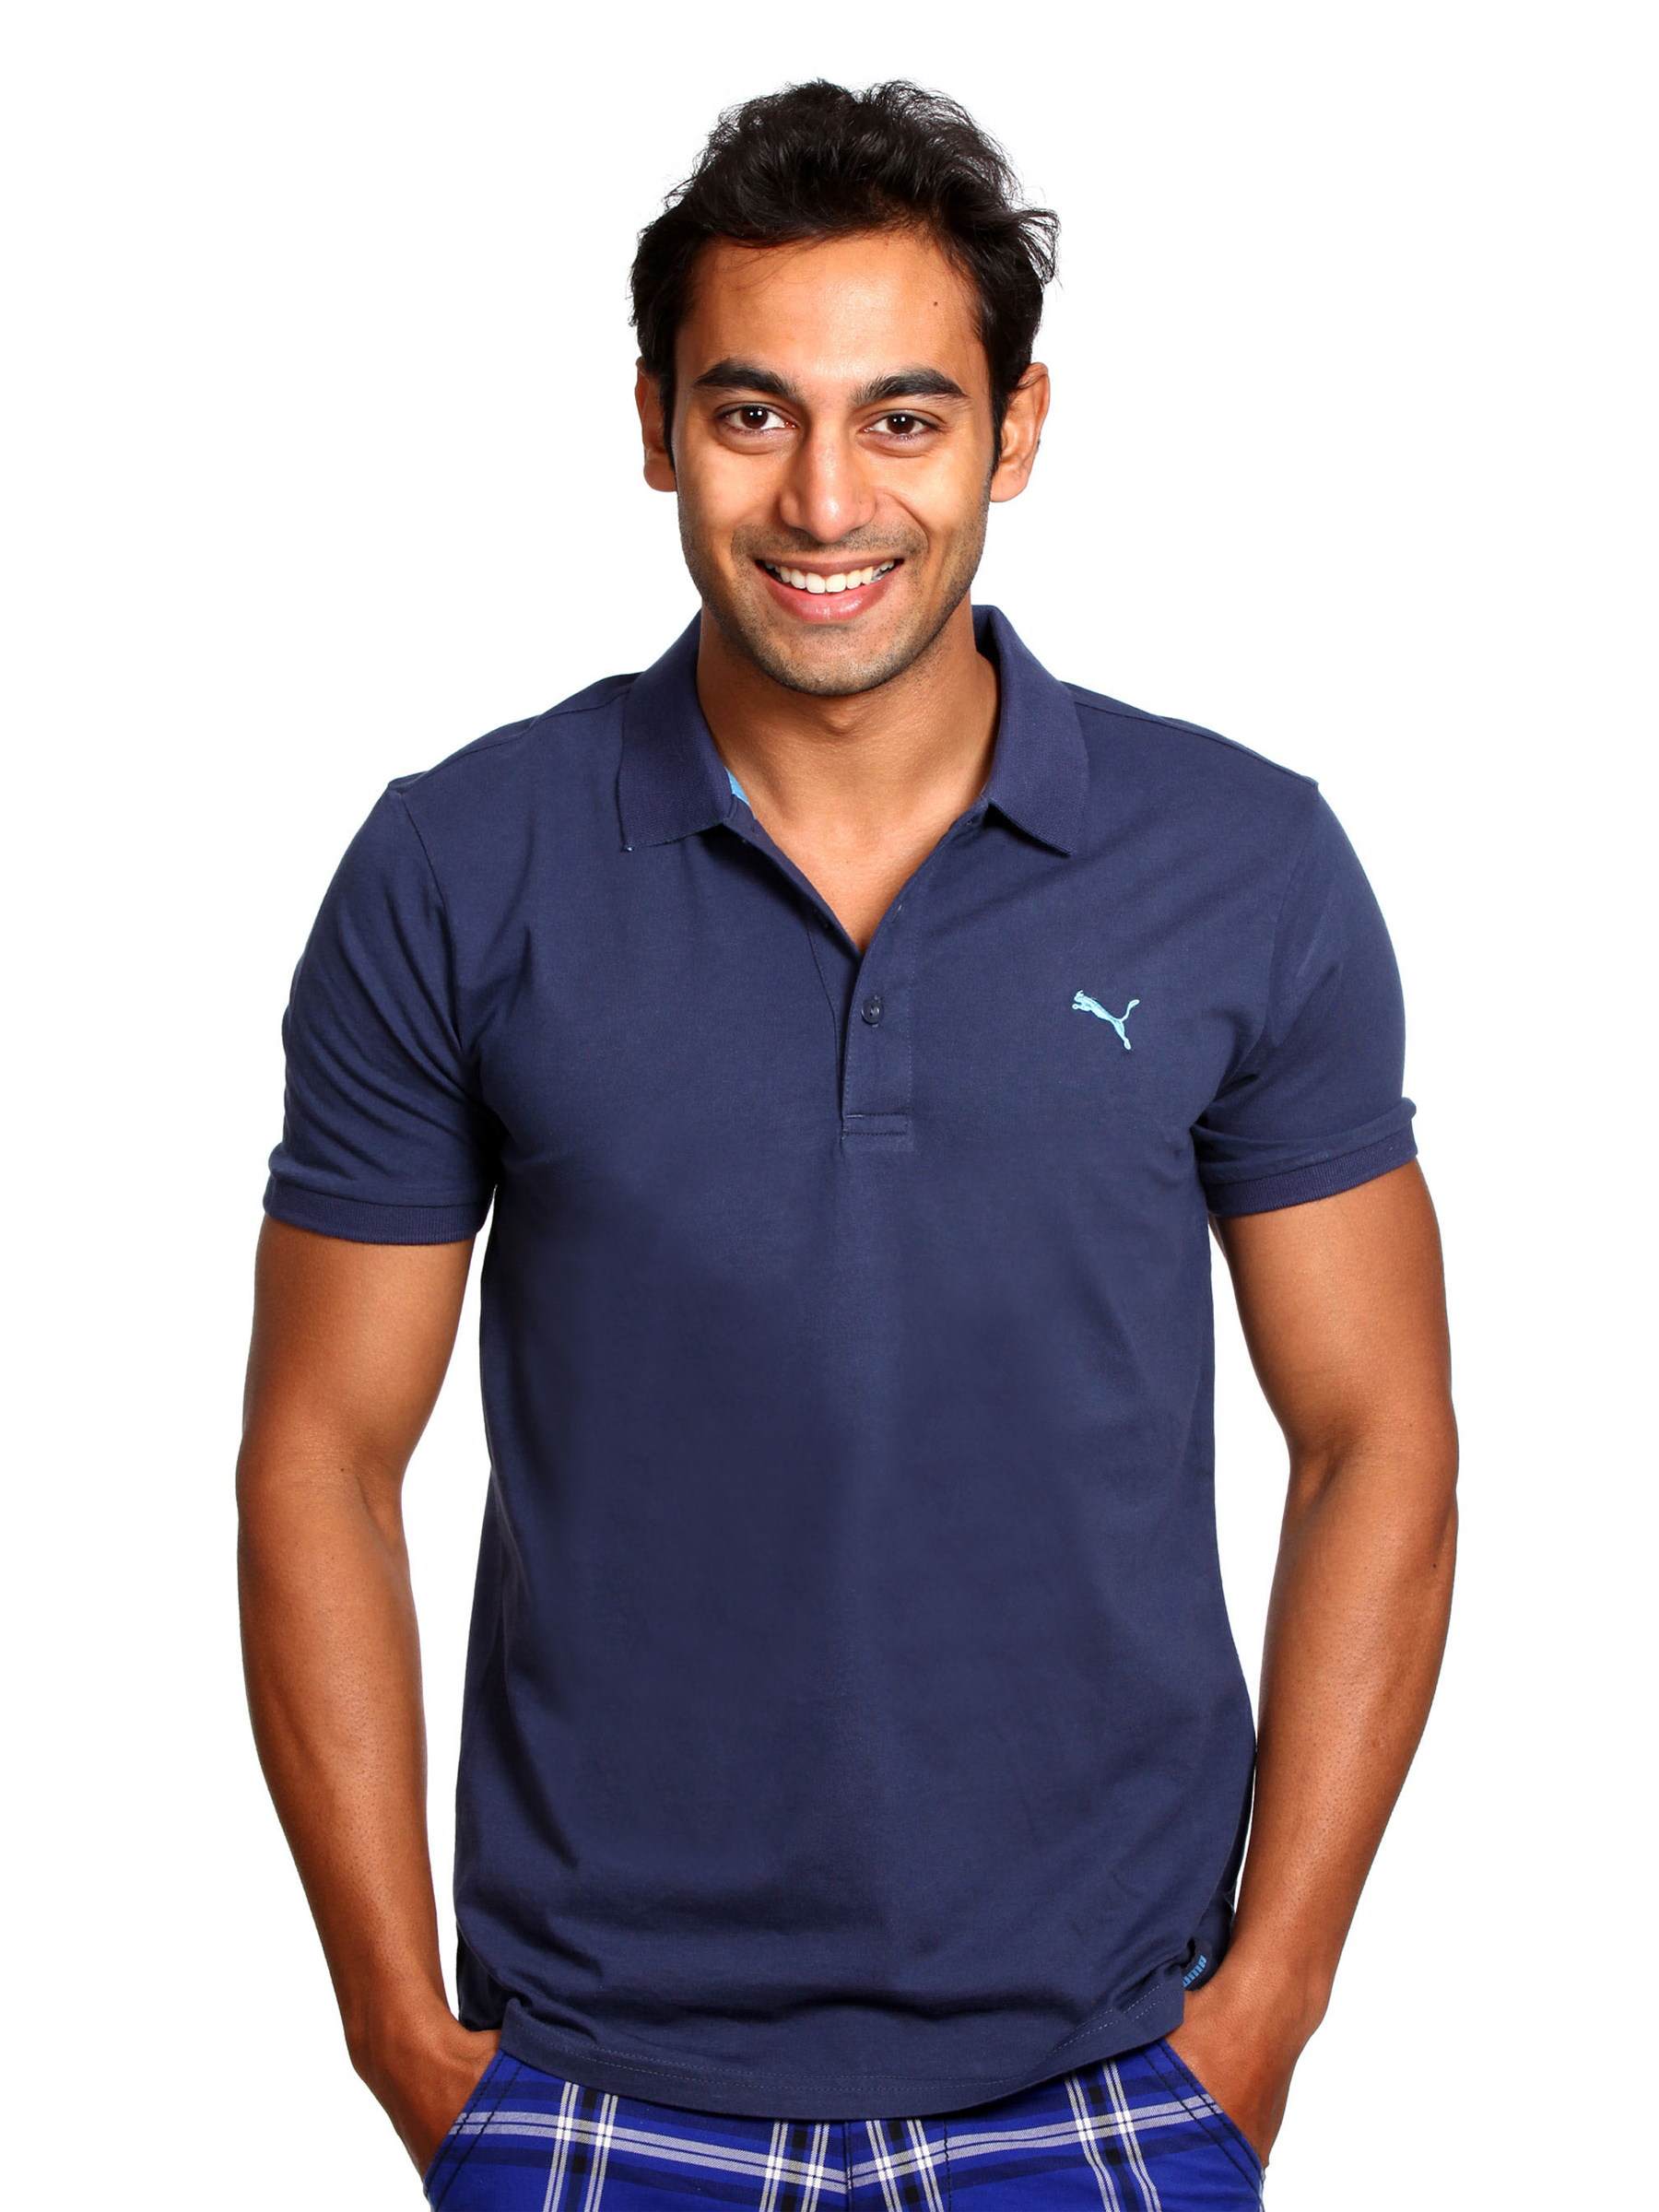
Puma Men's Mood Indigo T-shirt
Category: Apparel / Topwear / Tshirts
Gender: Men
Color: Blue
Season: Fall 2010
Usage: Sports